Politics of Vietnam

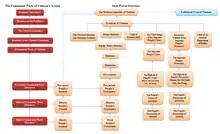
Political Structure in Vietnam

Practically, a four-person collective leadership is responsible for governing Vietnam. Unofficially referred as the four pillars, the collection consists of the General Secretary of the Communist Party of Vietnam, President of Vietnam, Prime Minister of Vietnam and Chairman of the National Assembly of Vietnam, being four key figures in the Vietnamese political system. It is instrumented to avoid consolidating too much power into a single position, thus avoiding dictatorship.